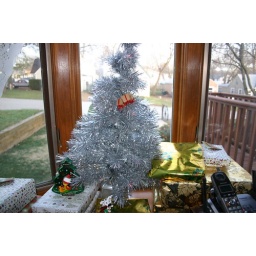
Christmas tree in our front window